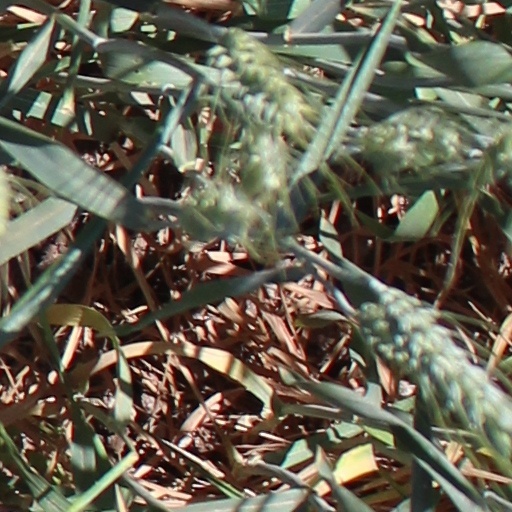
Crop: wheat